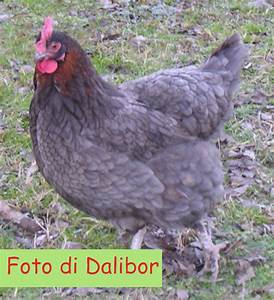
Label: gallina